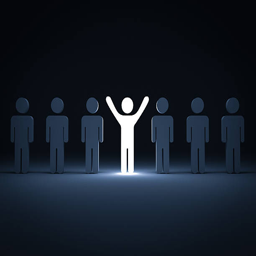
standing out from the crowd